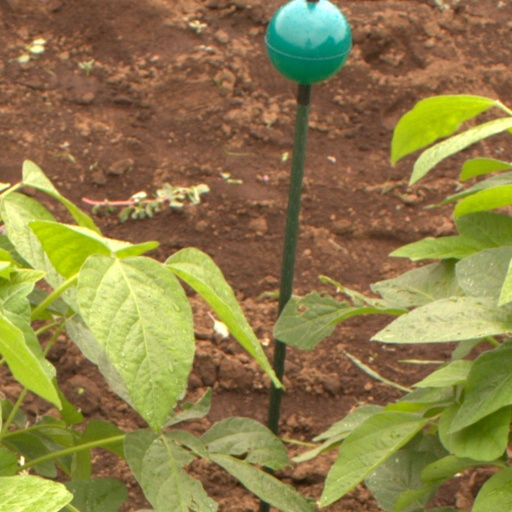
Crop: soybean